Victory pose

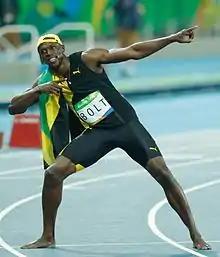
Usain Bolt posing after a victory

A victory pose is a pose assumed by a person to celebrate victory, particularly by athletes and other sportspeople. Victory poses often involve raising the arms in the air.